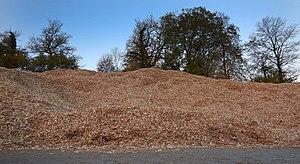
Miscanthus broyé pour être utilisé en paillage de sol, Lille 2018 Lamiot
Le miscanthus géant est une espèce de plante monocotylédone de la famille des Poaceae, sous-famille des Panicoideae, originaire d'Asie orientale.